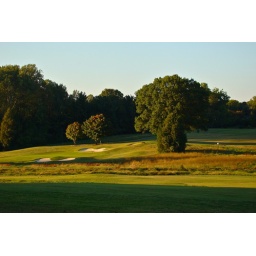
A distant view over the broomsedge of the green on Hole 12 from the green on Hole 4 - made possible by tree removal.